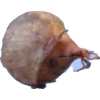
Label: onion